Kashiwazaki-Kariwa Nuclear Power Plant

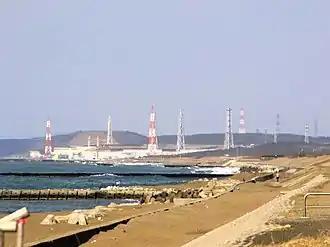
The Kashiwazaki-Kariwa Nuclear Power Plant, a nuclear plant with seven units, the largest single nuclear power station in the world, was completely shut down for 21 months following an earthquake in 2007.

The power installation costs for units at this site well reflect the general trend in costs of nuclear plants. Capital costs increased through the 1980s but have become cheaper in modern times. The last two units were the first Advanced Boiling Water Reactors (ABWRs) ever built.